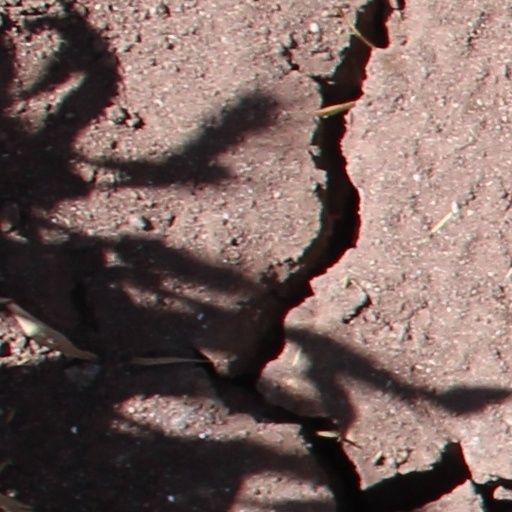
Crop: wheat